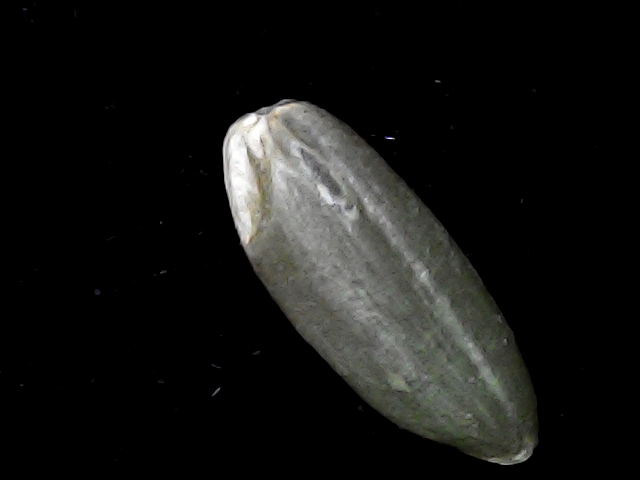
Rice variety: BD91